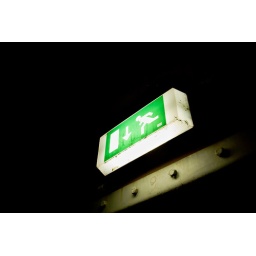
exit sign in the Gasometer building leading on top of the roof.